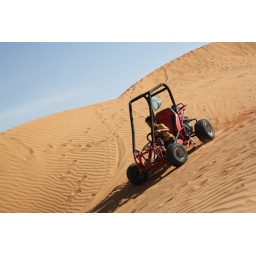
Omani boy having fun in his mini sand car